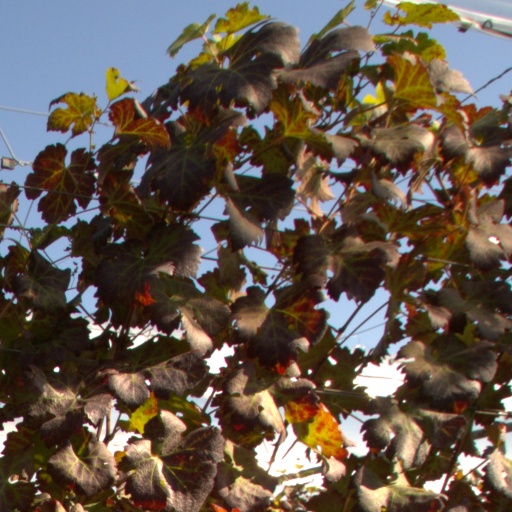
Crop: grape